Least of the great powers

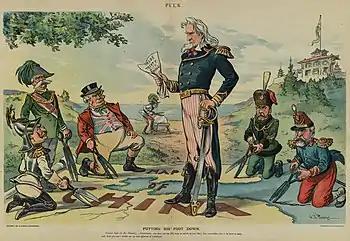
Major powers plan to cut up China for themselves; United States, Germany, Italy, United Kingdom, France, Russia, and Austria are represented by Wilhelm II, Umberto I, John Bull, Franz Joseph I (in rear), Uncle Sam, Nicholas II, and Emile Loubet. "Punch" Aug 23, 1899, by J. S. Pughe

Following the Risorgimento, the newly united Italy was recognized as the "sixth great power" by Austria, Prussia, France, Russia and the British Empire. Italians achieved unification following a series of wars against Austria and the House of Bourbon, securing national unification in 1861; Rome became the country's capital in 1871, following the capture of the city a year before. The same year Italy was admitted into the concert of great powers as a signatory of the Treaty of London (1871). In 1882, Italy formed the Triple Alliance with Germany and Austria. In the same year, the coastal town of Assab on the Red Sea was taken over by the Italian government, becoming Italy's first overseas territory.